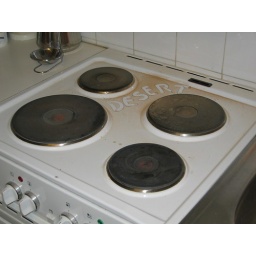
Sand gets in the house also during a sand storm!